Perry Mason (1957 TV series)

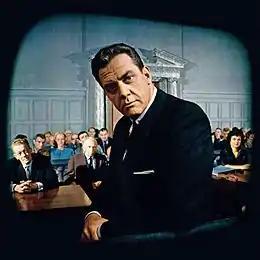
Raymond Burr and other cast members on the set of "Perry Mason", from the front cover of "Look" magazine (October 10, 1961)

"Perry Mason" aired Saturday nights for its first five seasons, outdrawing competition including the first two seasons of NBC's "Bonanza". "Bonanza" jumped to number two in the Nielsen ratings when it moved to Sunday nights in 1961. In 1962, CBS moved "Perry Mason" to Thursday nights, where it easily won the ratings for its time slot.